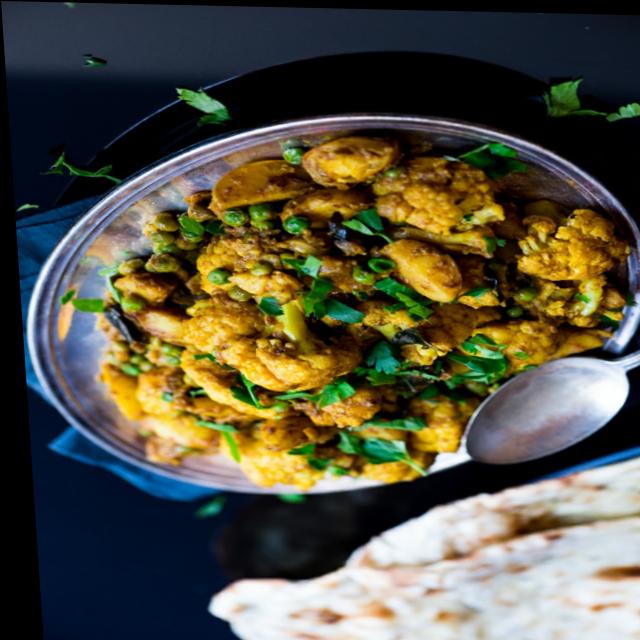
Dish: aloo_gobi